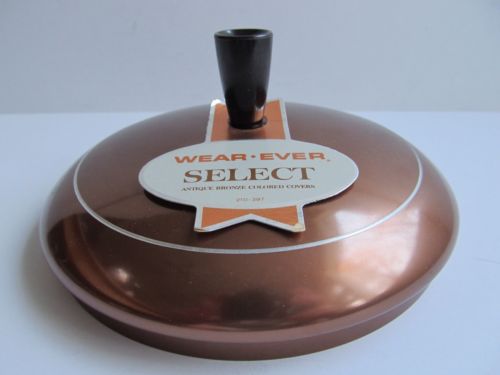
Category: kettle